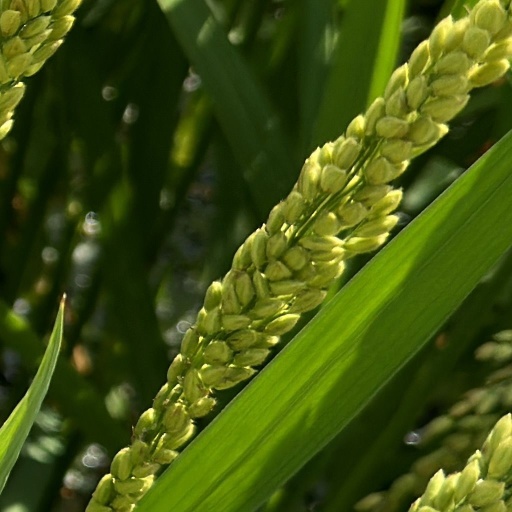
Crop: rice